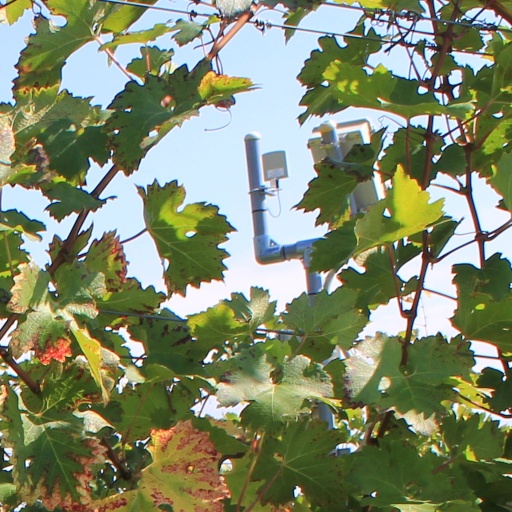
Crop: grape